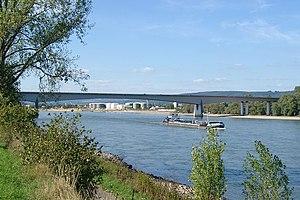
Bendorf est une ville de l'arrondissement de Mayen-Coblence, en Rhénanie-Palatinat, dans l'ouest de l'Allemagne. La ville est située sur la rive droite du Rhin et à environ 7 km au nord de Coblence.